Leopold I of Belgium

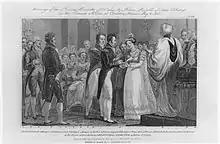
Engraving of the wedding of Charlotte and Leopold in 1816

In Spring 1814, Leopold accompanied Emperor Alexander to England, where Princess Charlotte of Wales was seeking a spouse. Charlotte was the only legitimate child of Prince George, Prince Regent (later George IV), and therefore second in line to the British throne. George had hoped Charlotte would marry William, Prince of Orange, but Charlotte favoured Leopold. Emperor Alexander was also opposed to Charlotte marrying William as he believed a future personal union between Great Britain and the Netherlands would become a maritime superpower and dominate the seas. Leopold and Charlotte lost contact for months, and the latter often wrote to the former asking that he return to Britain to propose to her. Leopold received British citizenship in March 1816. Finally, the pair married at Carlton House in London on 2 May 1816. Although George was displeased, he found Leopold to be charming and possessing every quality to make his daughter happy, and so approved their marriage. The same year Leopold received an honorary commission to the rank of Field Marshal and Knight of the Order of the Garter. The Regent also considered making Leopold a royal duke, the Duke of Kendal, though the plan was abandoned due to government fears that it would draw Leopold into party politics and would be viewed as a demotion for Charlotte. The couple lived initially at Camelford House in Park Lane, and then at Marlborough House in The Mall.